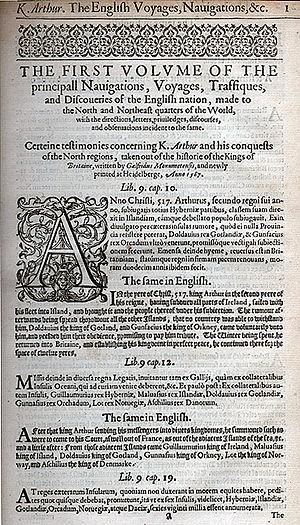
Richard Hakluyt, chapelain de la cathédrale de Bristol et archidiacre de l'abbaye de Westminster, est un géographe, historien, traducteur, éditeur et diplomate anglais de l'époque élisabéthaine. Il fut, par ses livres l'un des plus ardents propagandistes de l'expansion de l'Angleterre outre-mer.